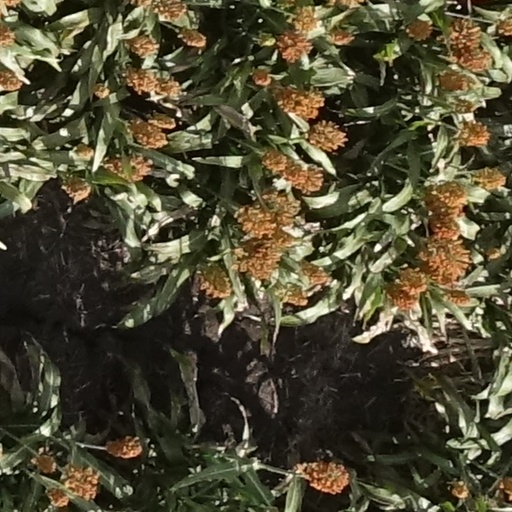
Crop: sorghum